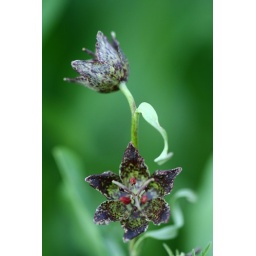
Beautiful flower growing in the Mineral King valley. Really easy to miss unless you are watching the ground closely!